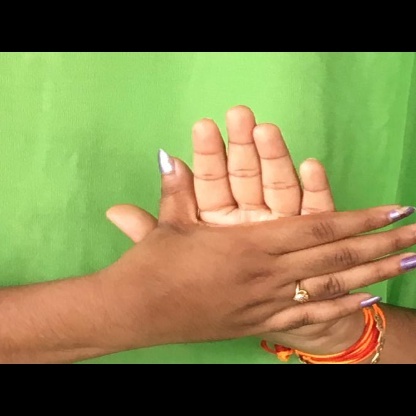
Mudra: Chakra